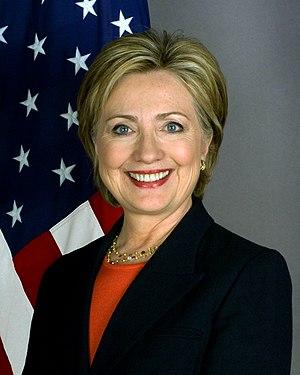
Portrait officiel de la secrétaire d'État des États-Unis, Hillary Clinton. Türkçe: Amerika Birleşik Devletleri Dışişleri Bakanı Hillary Clinton'ın resmi Portresi.
L’Affaire des colis piégés d'octobre 2018 aux États-Unis fait référence à l’interception, entre le 22 octobre 2018 et le 1ᵉʳ novembre 2018, de 16 colis piégés, adressés à des adversaires politiques du président des États-Unis Donald Trump. Bien que l’ensemble de ces paquets contenaient des engins explosifs improvisés, aucun n'a explosé et aucun blessé ne fut à déplorer.
Hillary Diane Clinton /ˈhɪləɹi daɪˈæn ˈklɪntən/, née Rodham /ˈɹɑdəm/ le 26 octobre 1947 à Chicago, est une femme politique américaine, notamment secrétaire d'État des États-Unis de 2009 à 2013.
La guerre civile syrienne — ou révolution syrienne — est un conflit armé en cours depuis 2011 en Syrie. Elle débute dans le contexte du Printemps arabe par des manifestations majoritairement pacifiques en faveur de la démocratie contre le régime baasiste dirigé par le président Bachar el-Assad. Réprimé brutalement par le régime, le mouvement de contestation se transforme peu à peu en une rébellion armée.